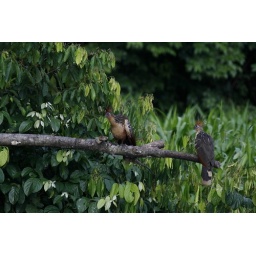
Hoatzin (Opisthocomus hoazin) seen from the boat ride around an oxbow lake